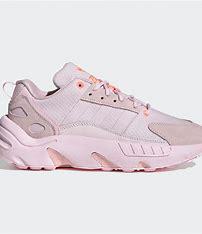
Brand: Adidas
Model: ZX 22 Boost